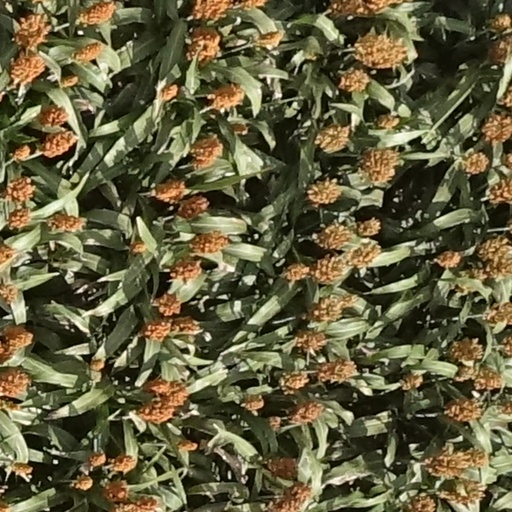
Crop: sorghum